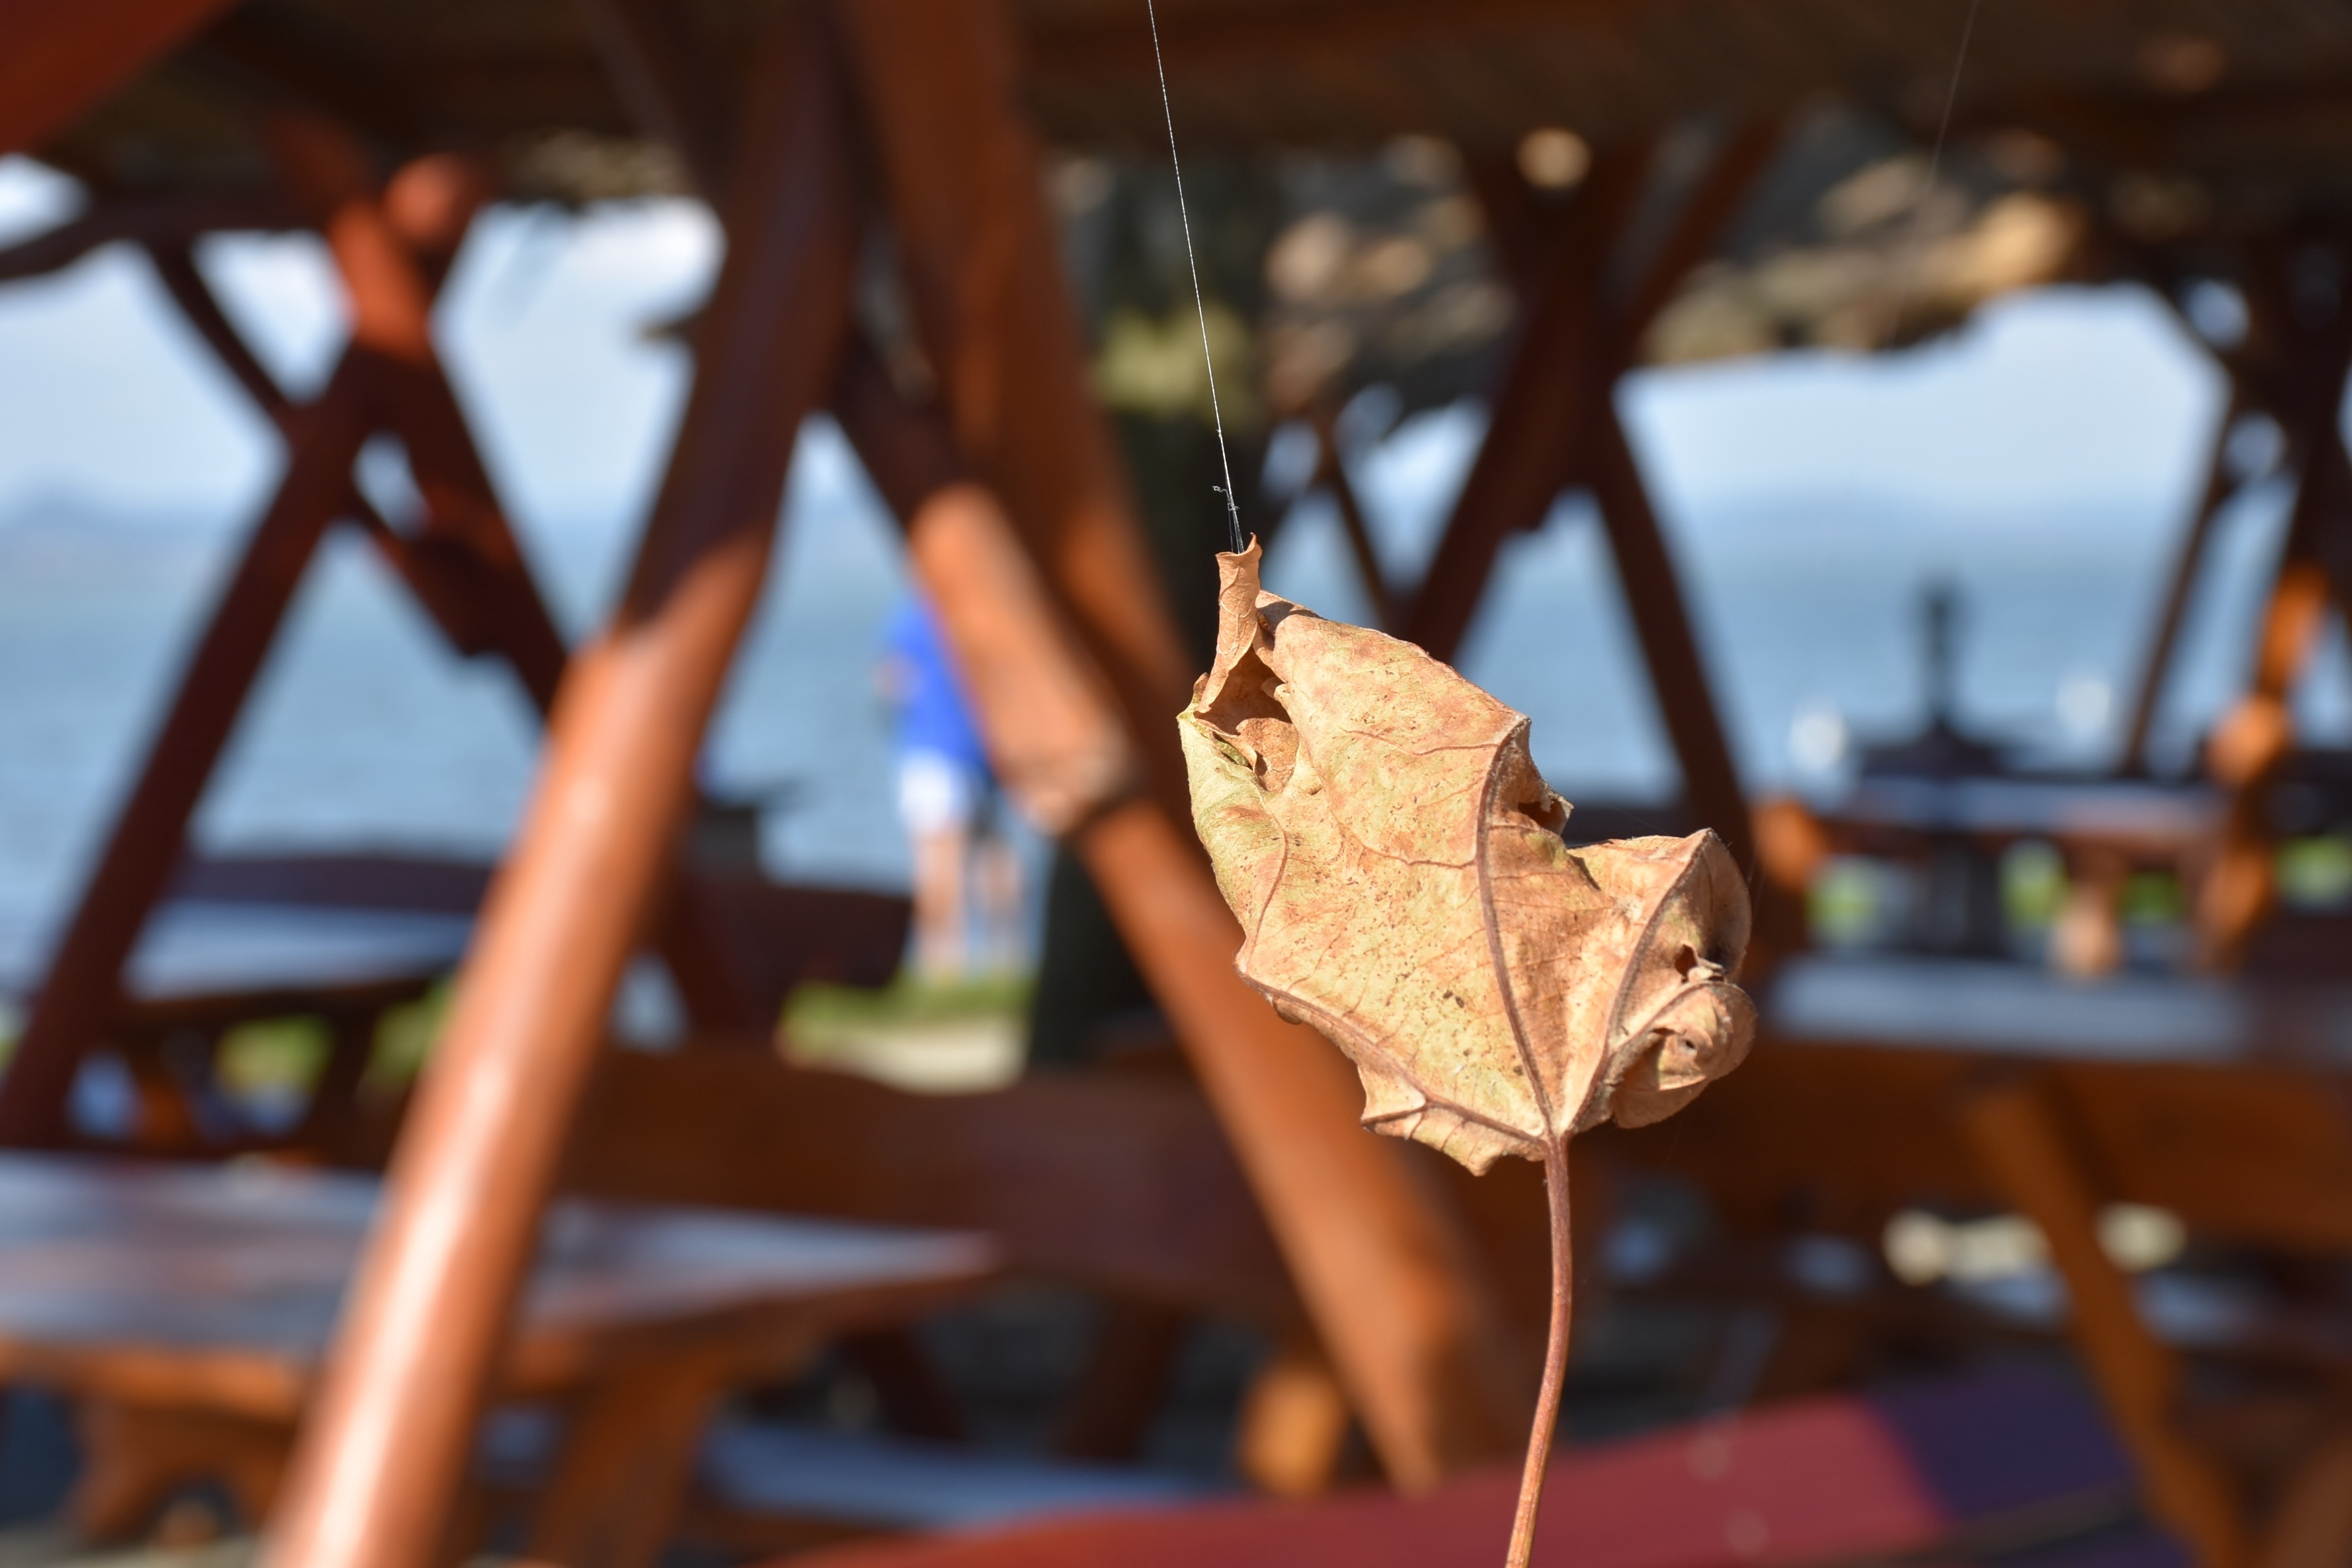
nature, light, wood, sun, leaf, flower, spring, color, autumn, season, art, mood, fall foliage, golden autumn, autumn light